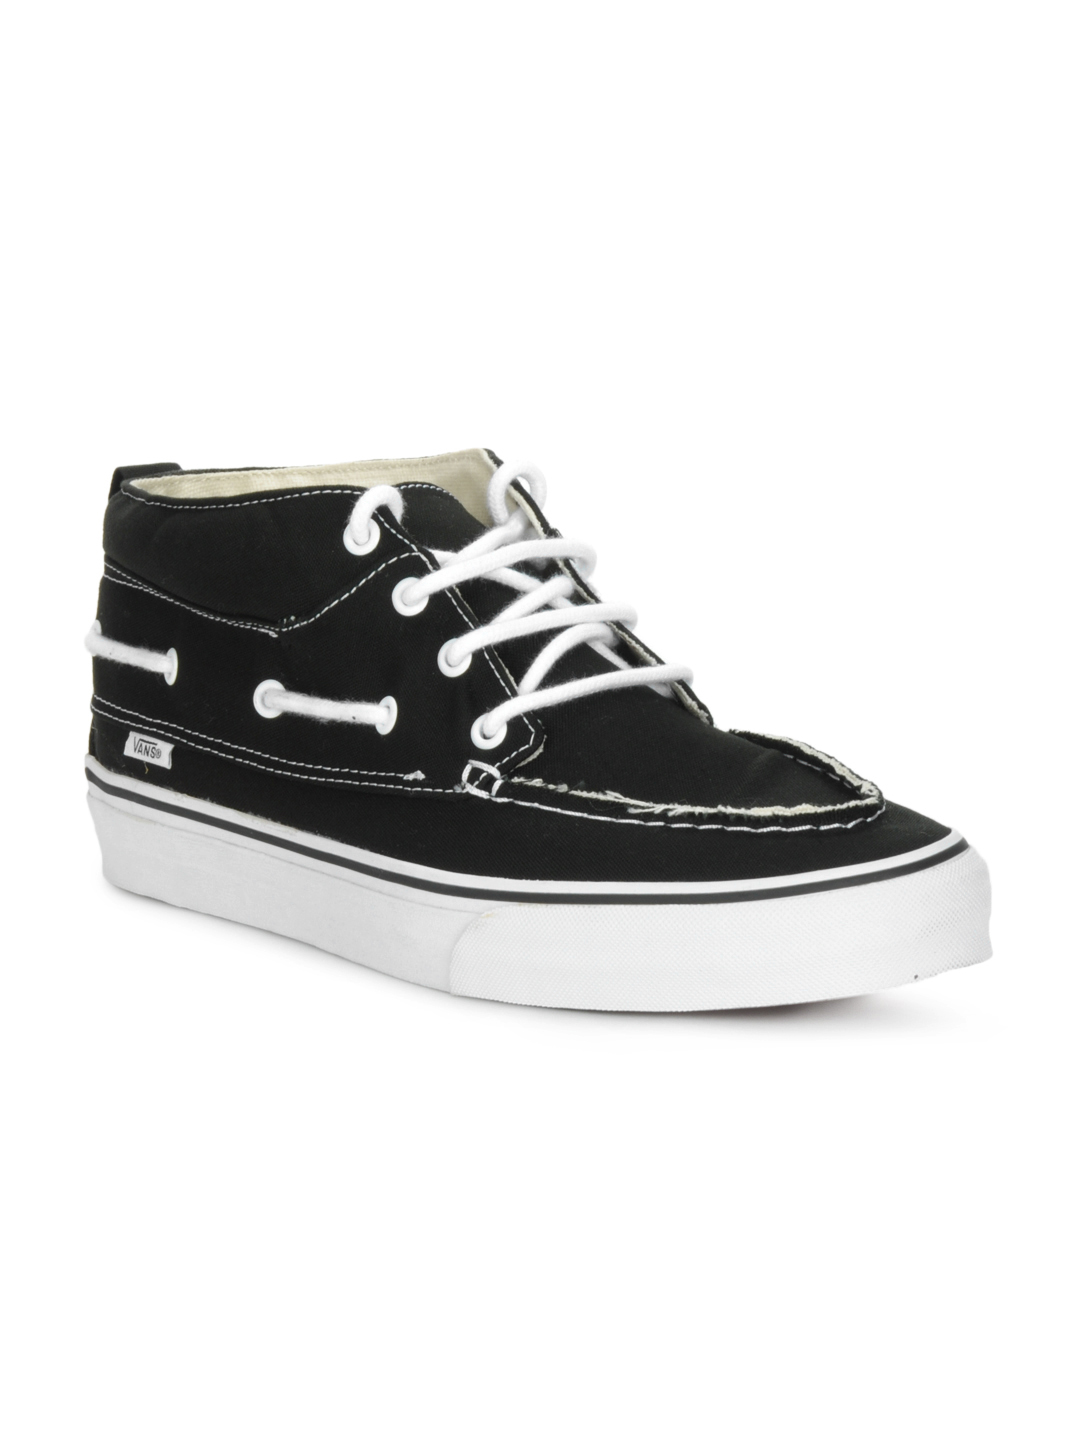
Vans Men Black Casual Shoes
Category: Footwear / Shoes / Casual Shoes
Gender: Men
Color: Black
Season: Summer 2012
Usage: Casual